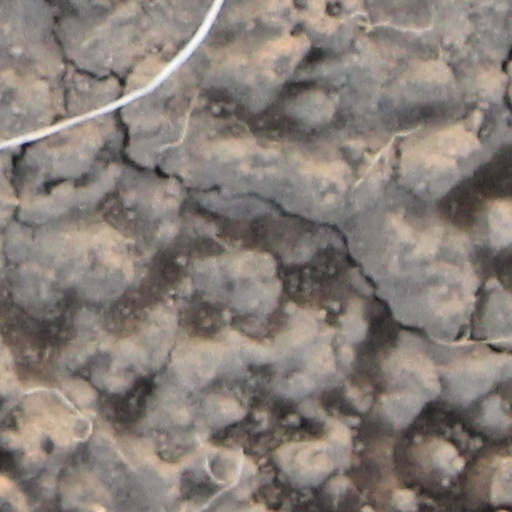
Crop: wheat